Sky position (RA, Dec in degrees): 131.471, 2.456
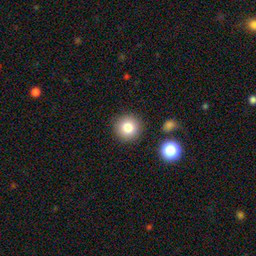
Galaxy morphology: Round Smooth Galaxies